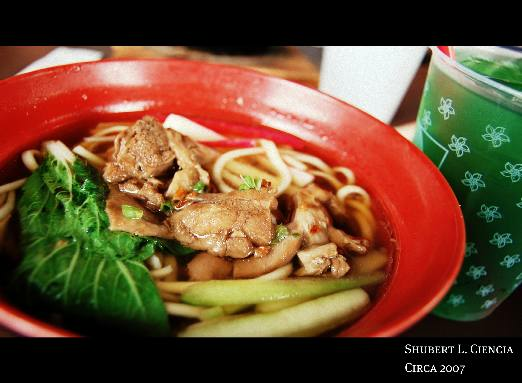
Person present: No